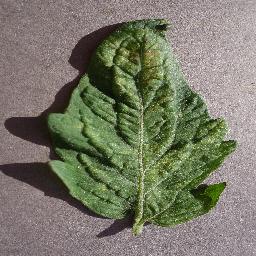
Label: Tomato___Spider_mites Two-spotted_spider_mite